John L. Callahan House

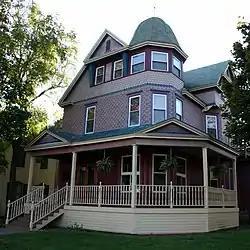
John L. Callahan House

The John L. Callahan House is located in La Crosse, Wisconsin.